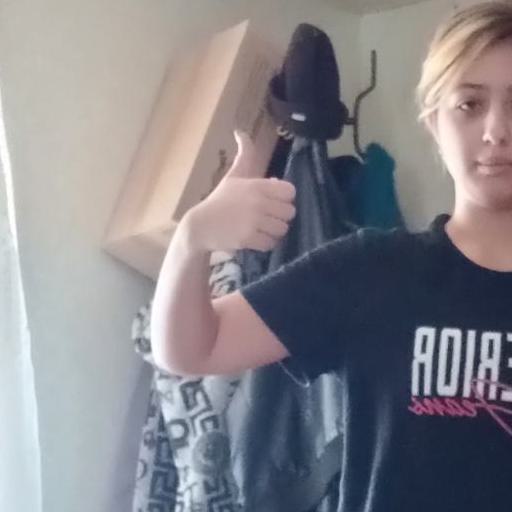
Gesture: like